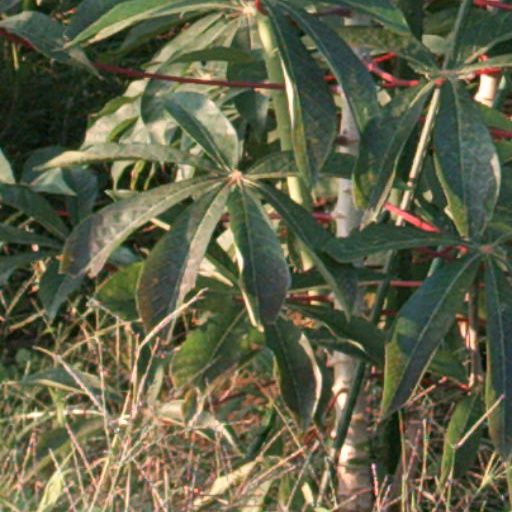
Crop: cassava